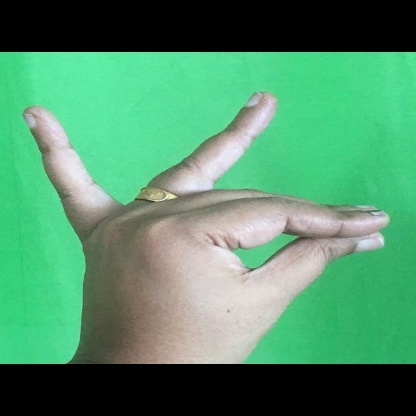
Mudra: Katakamukha